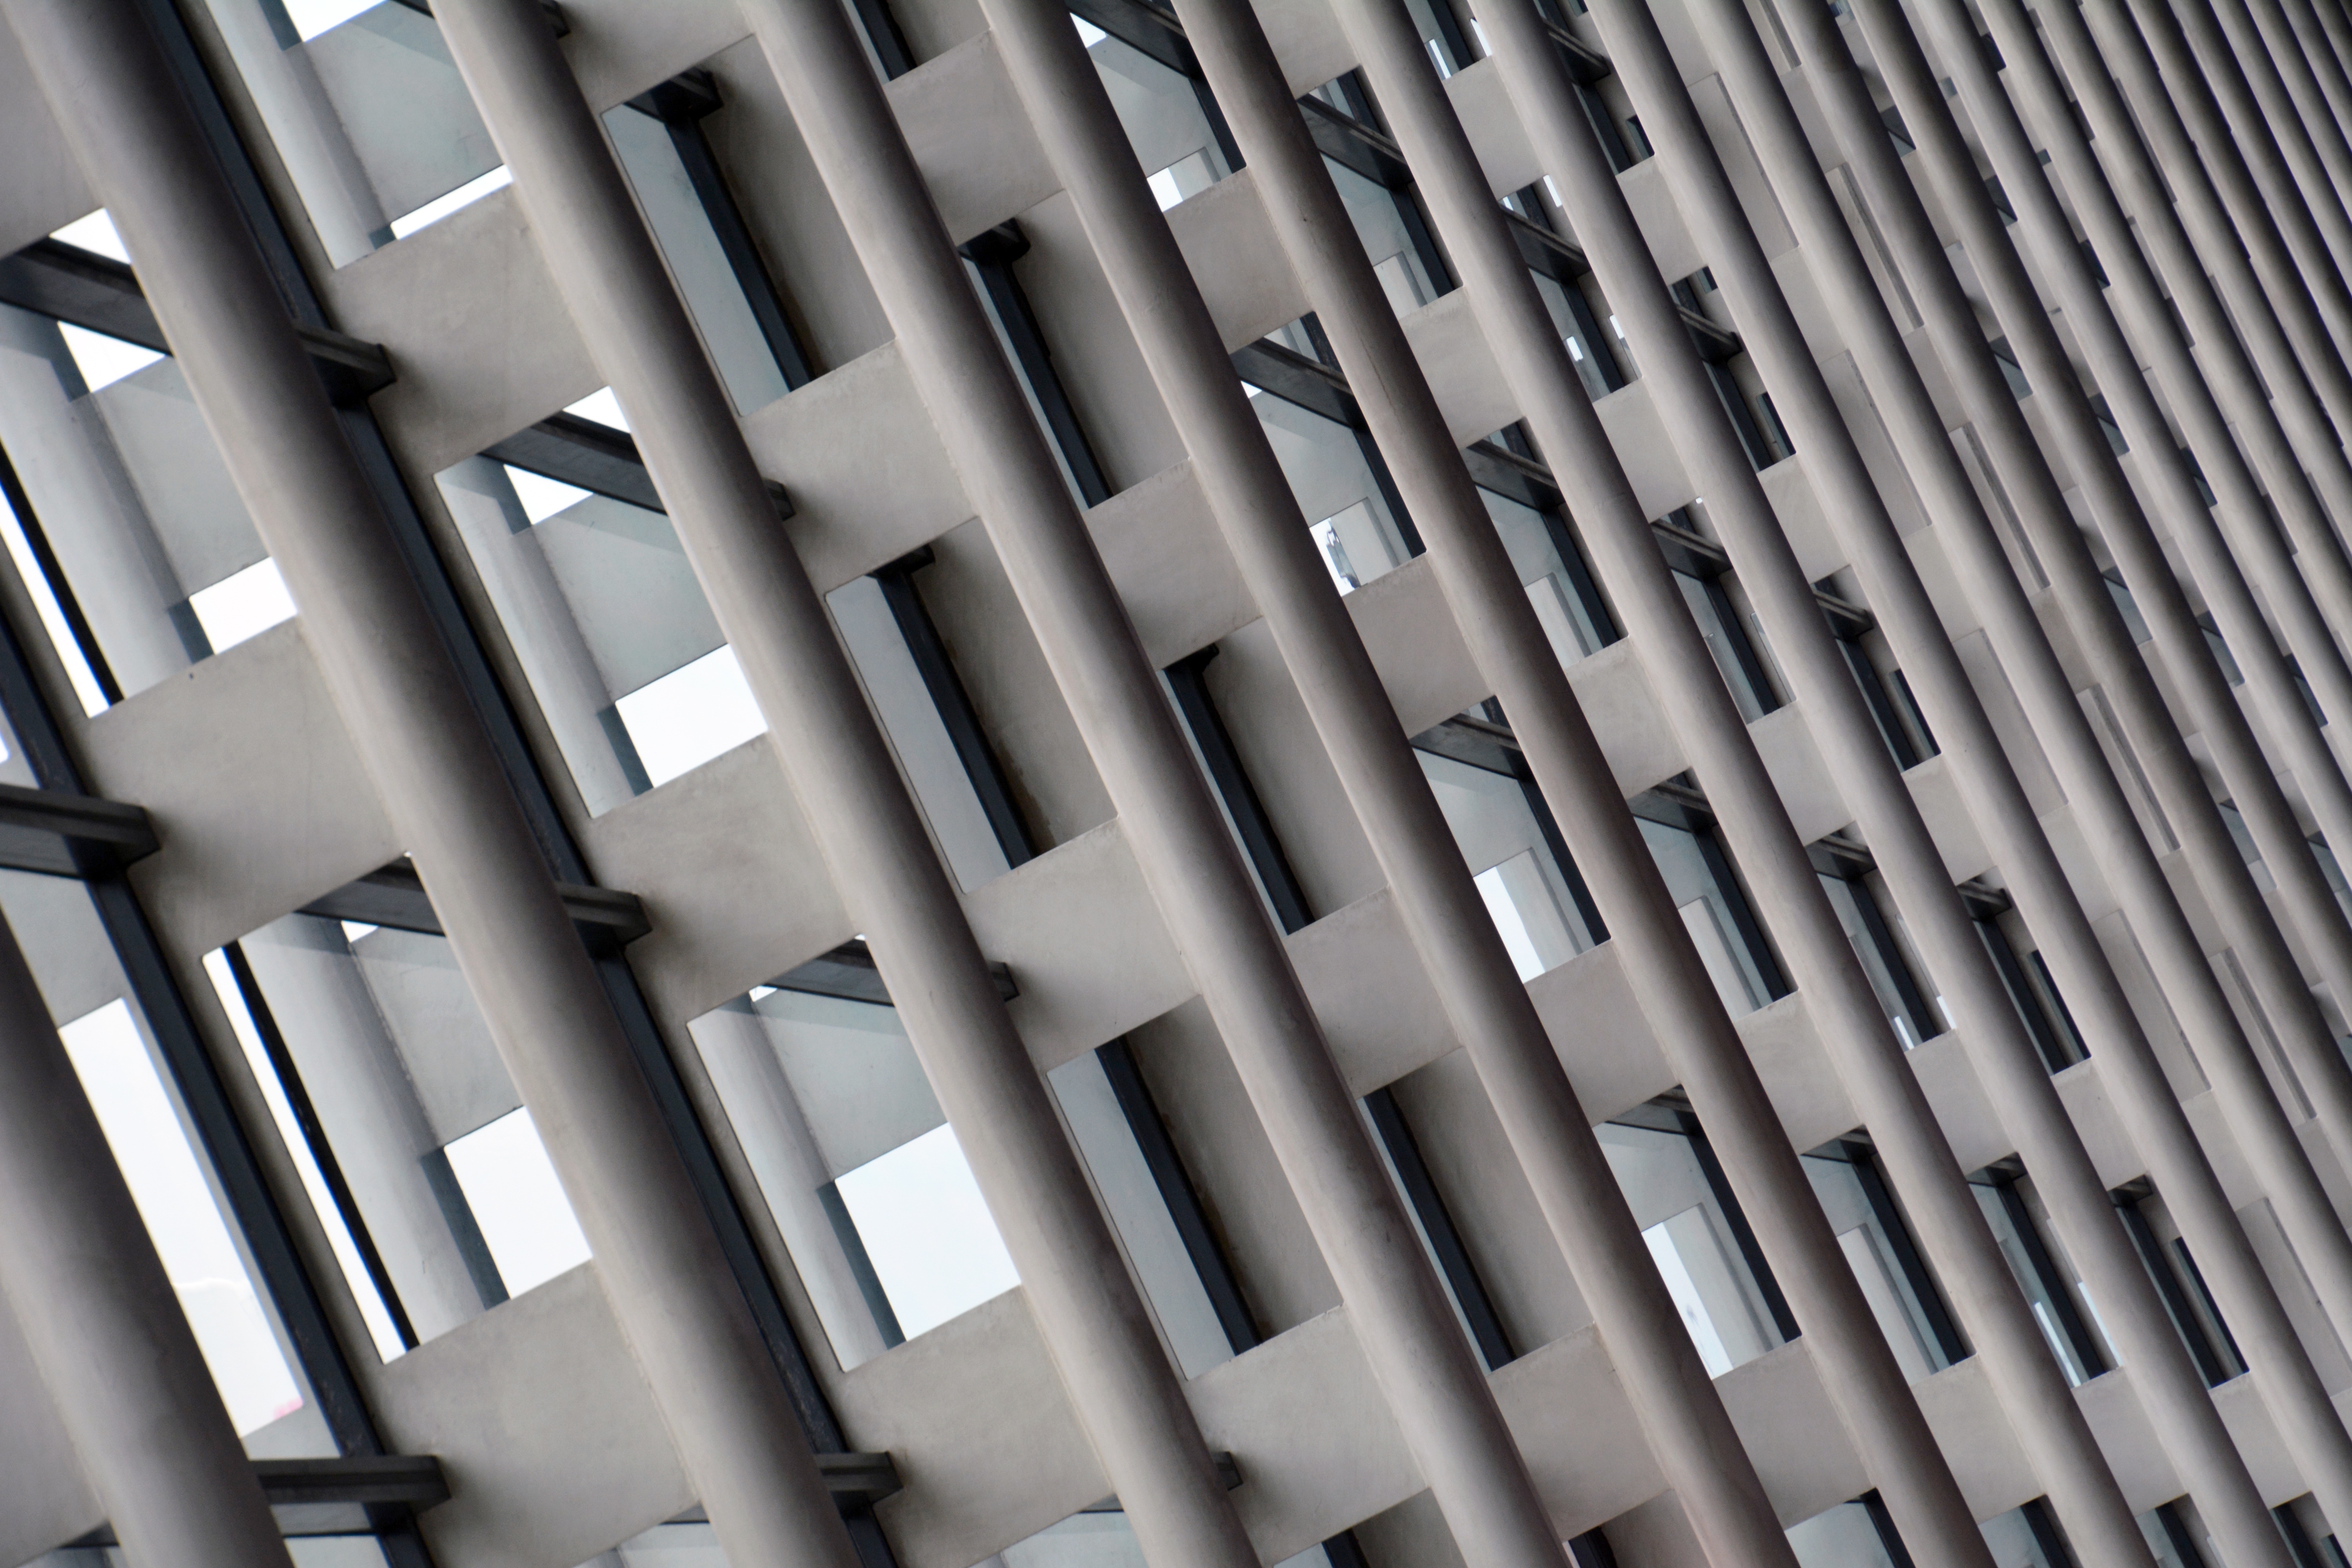
architecture, structure, skyscraper, wall, line, facade, interior design, symmetry, shape, daylighting